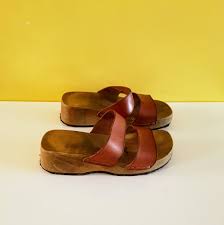
Label: Clog